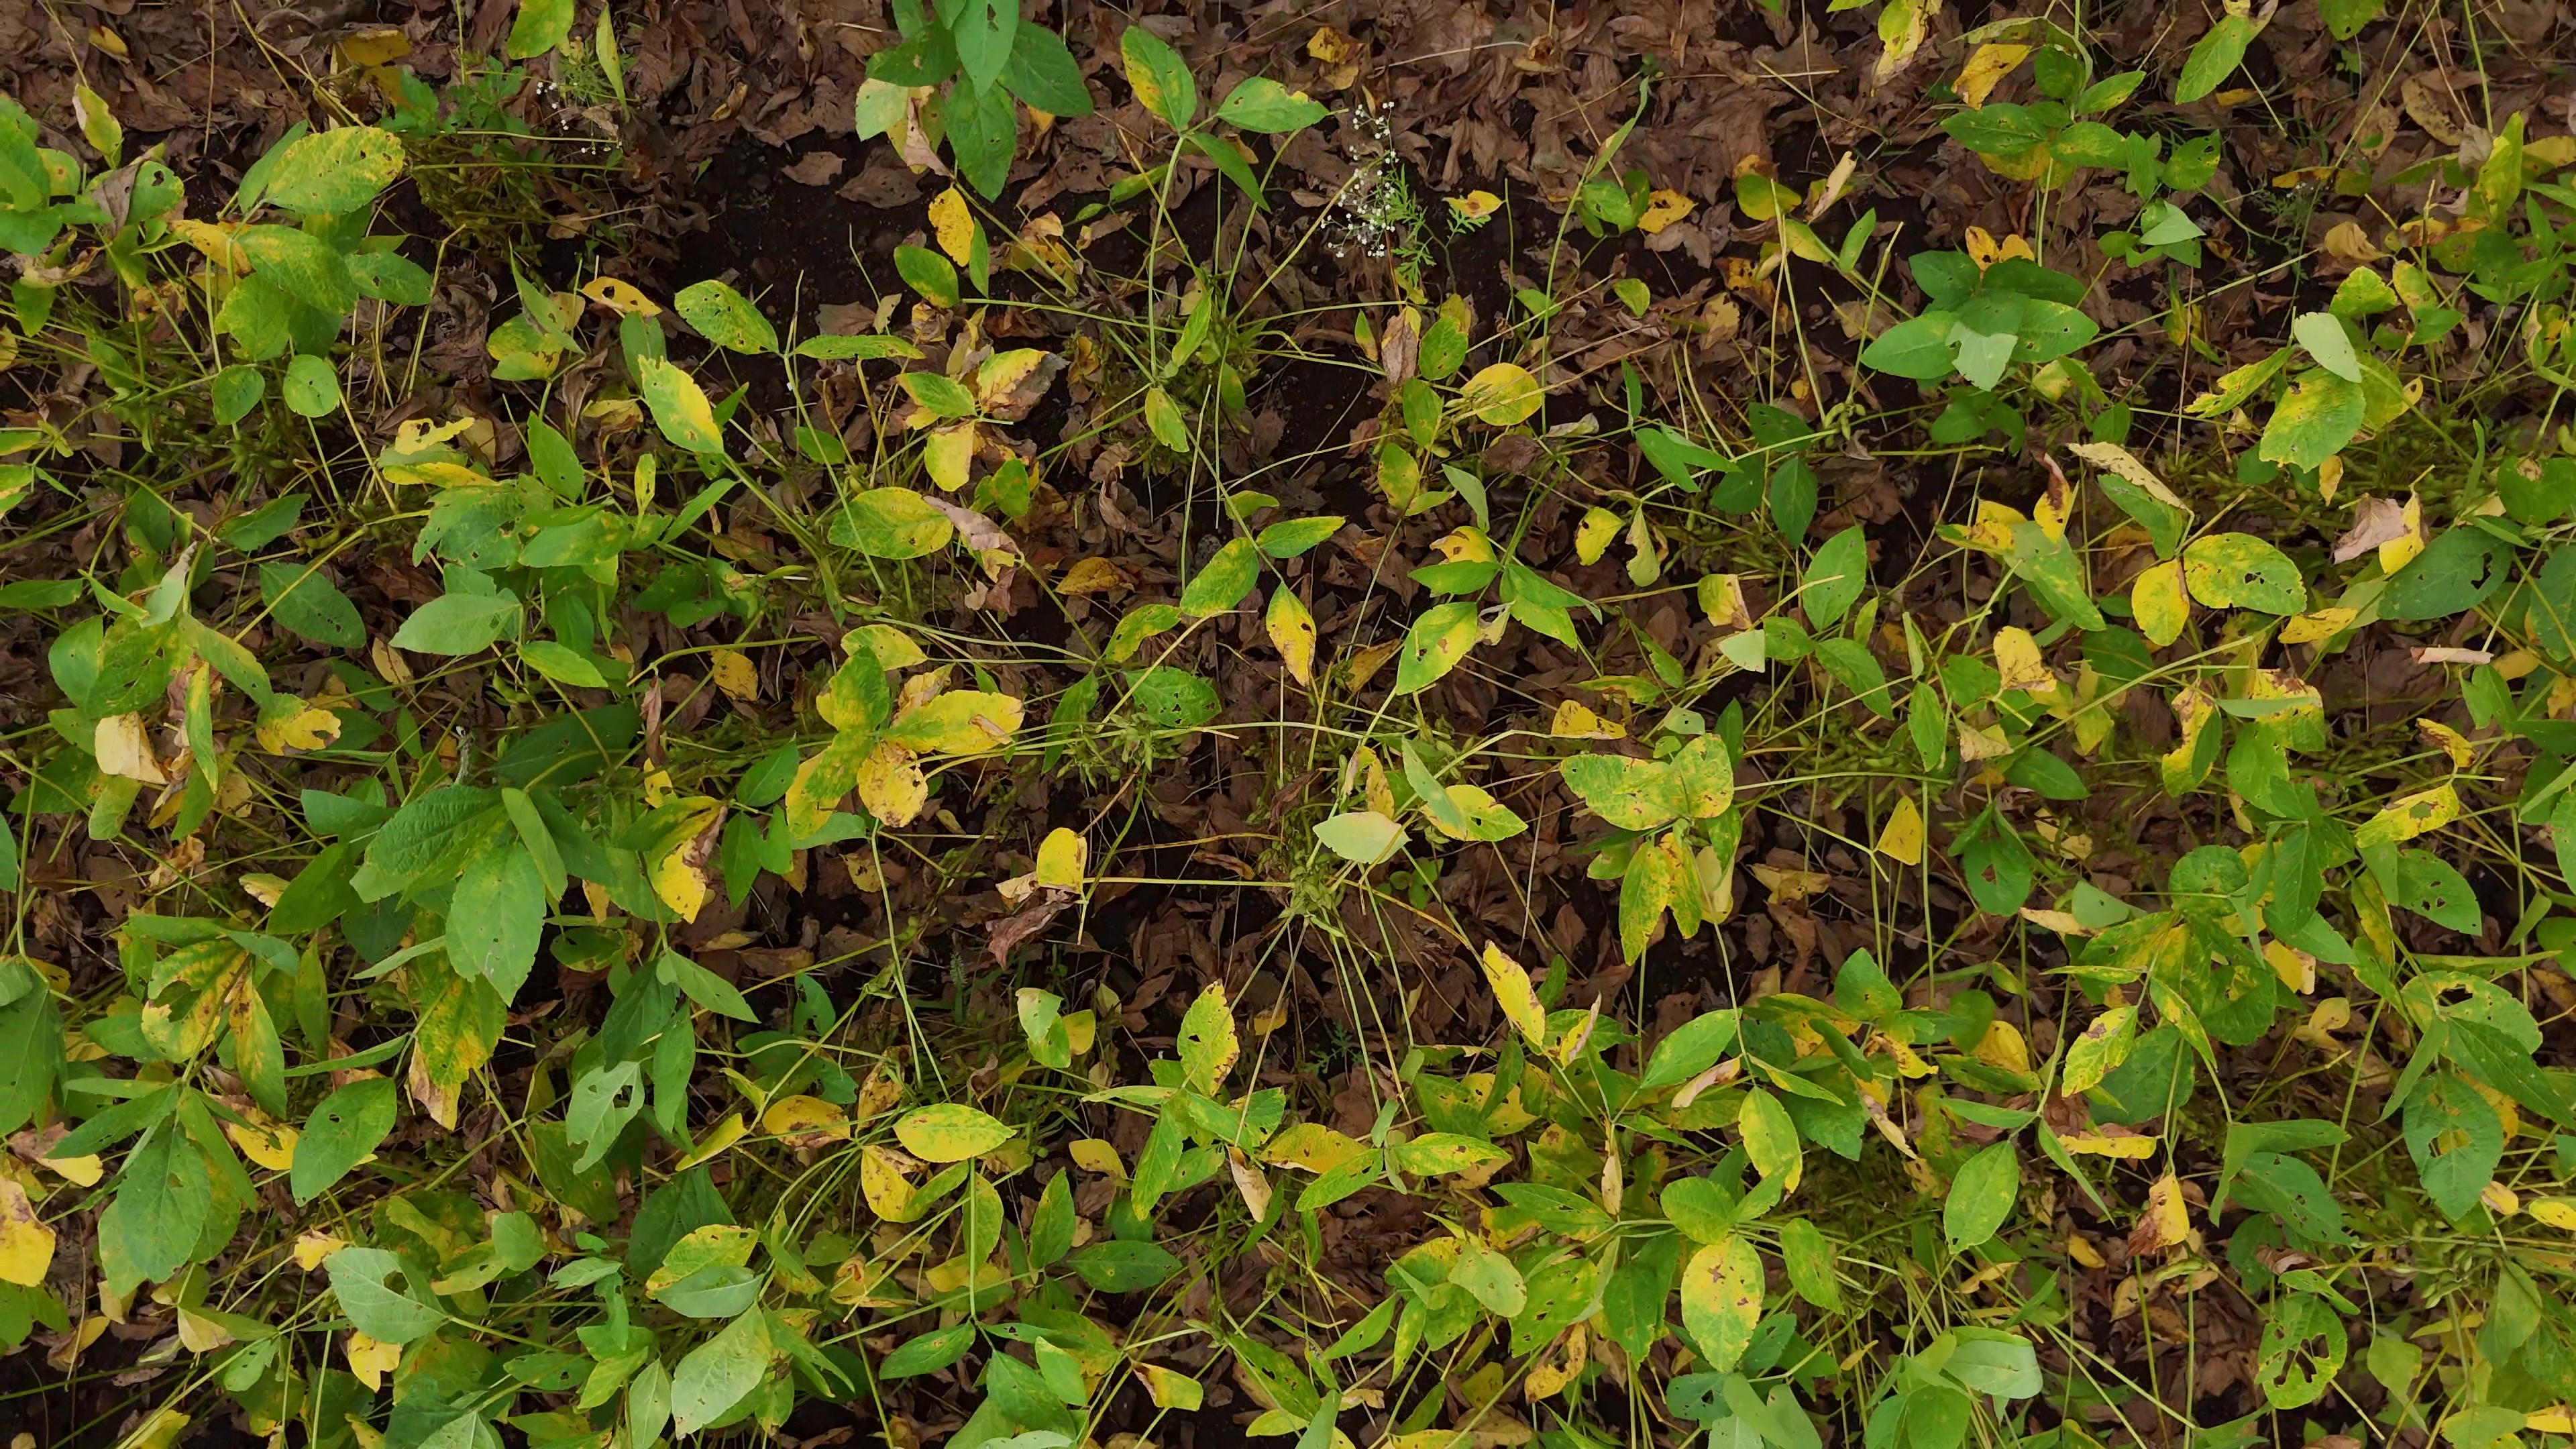
Label: Rust